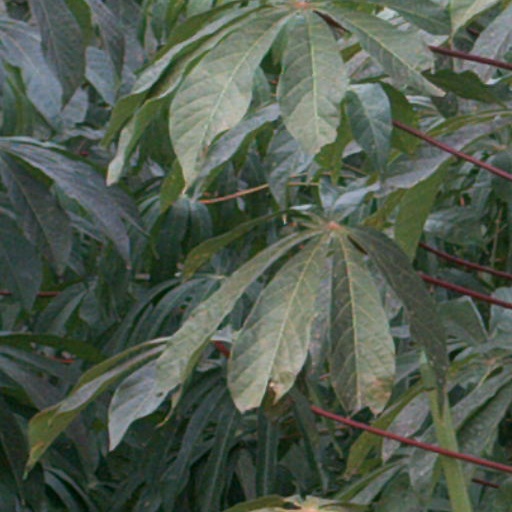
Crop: cassava